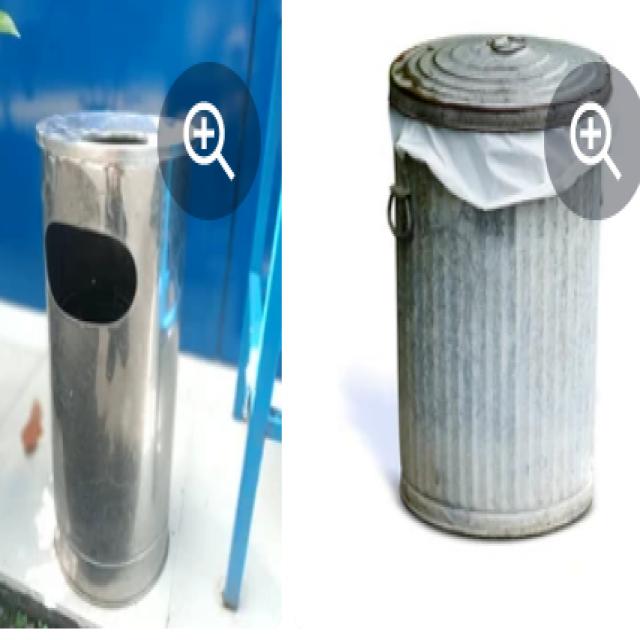
Label: Metal